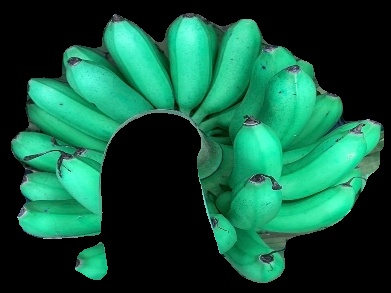
Variety: rasbale
Grade: grade1